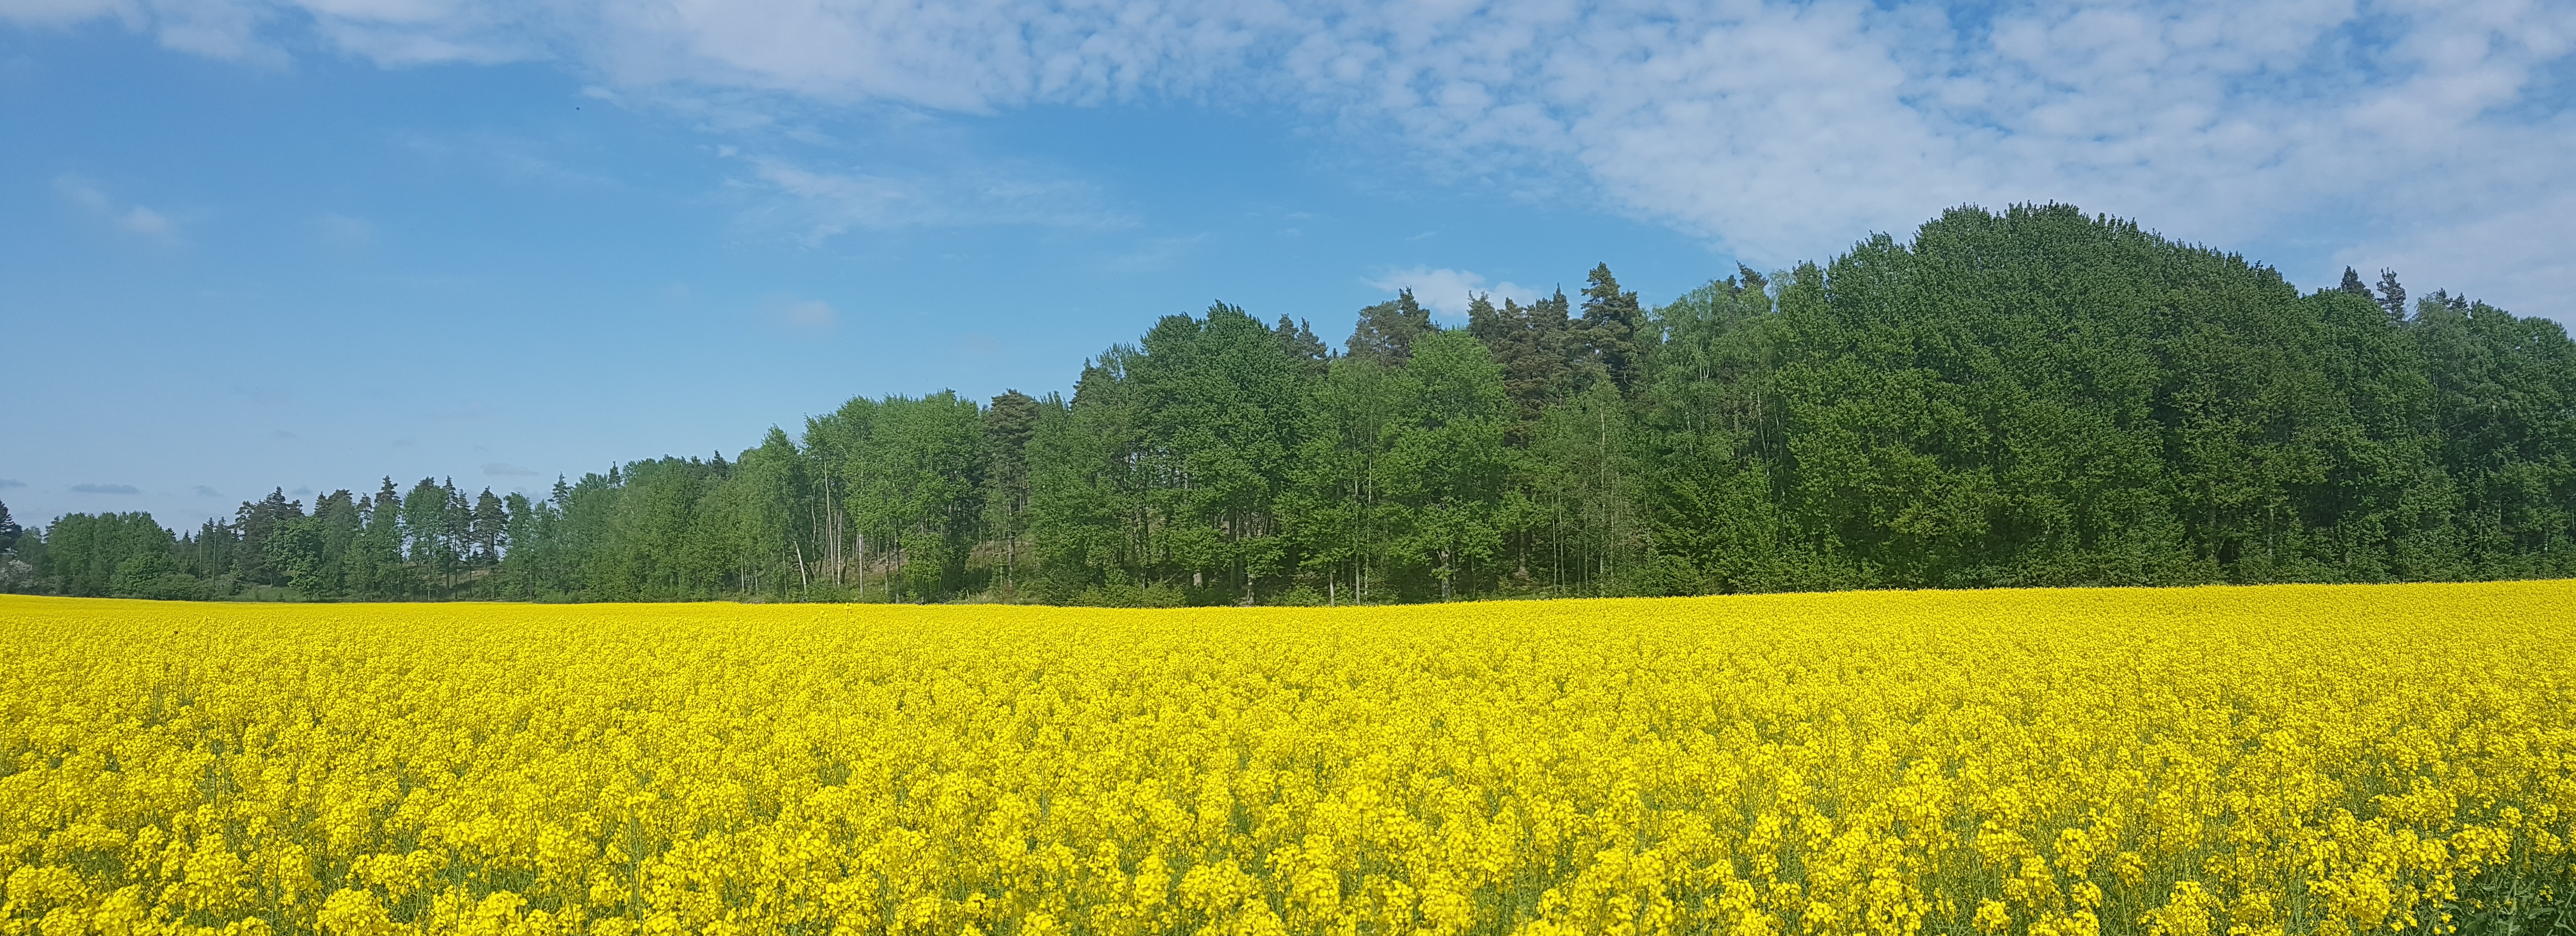
plant, field, meadow, prairie, flower, summer, food, produce, vegetable, crop, agriculture, plain, rapeseed, grassland, sweden, canola, ecosystem, brassica, flowering plant, rape seed, grass family, land plant, mustard plant, mustard and cabbage family